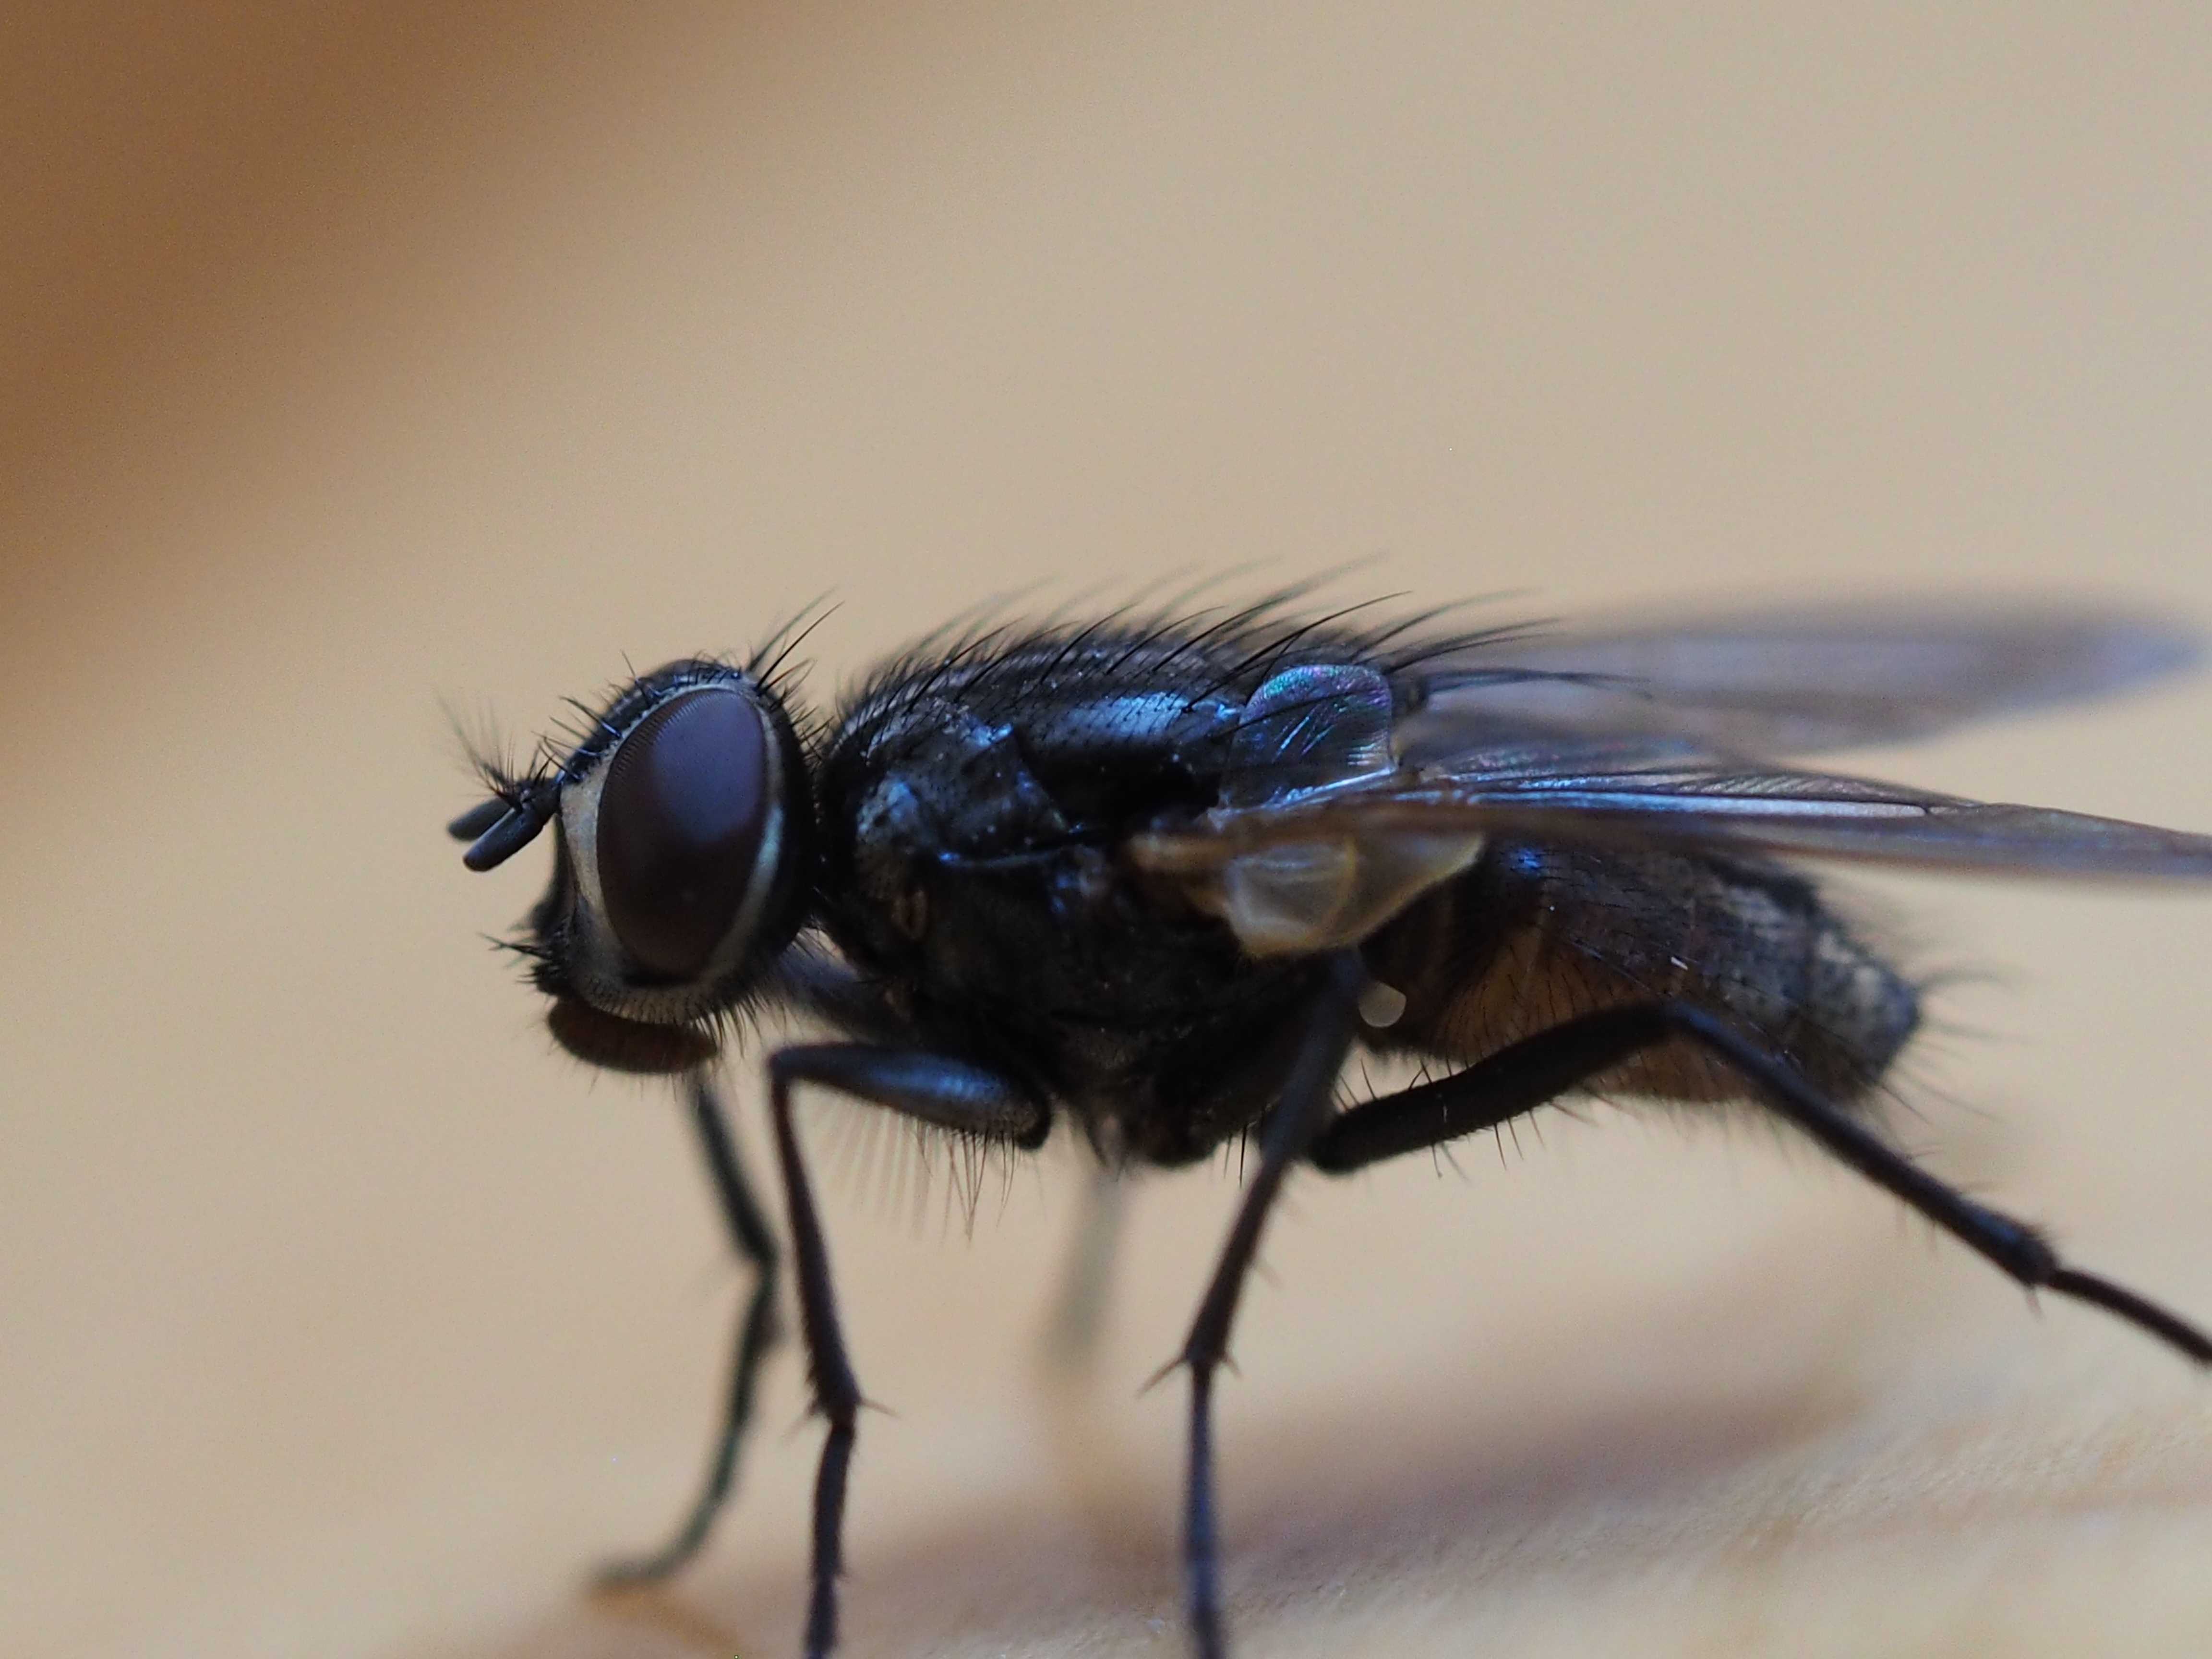
nature, photography, fly, insect, macro, fauna, invertebrate, close up, wings, detail, pest, housefly, must, macro photography, arthropod, membrane winged insect